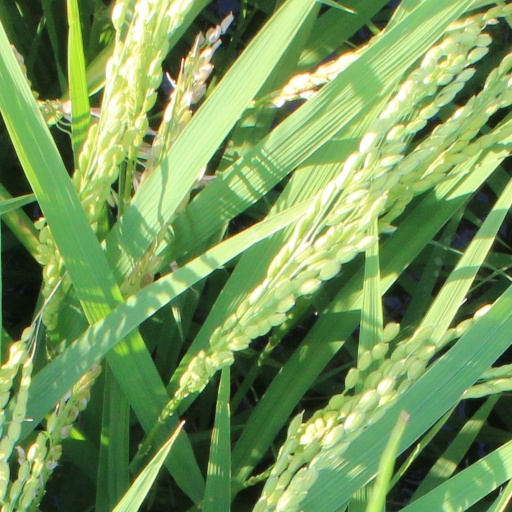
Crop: rice